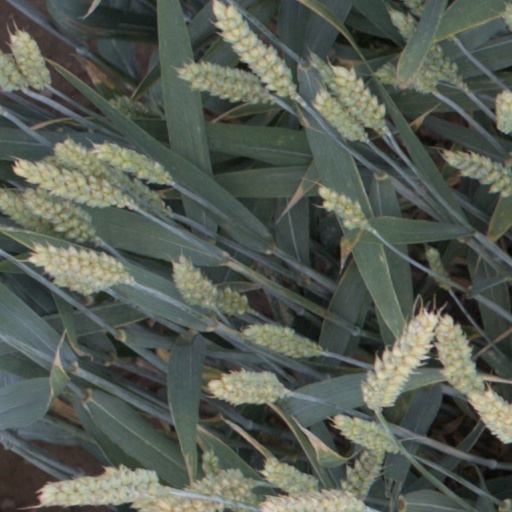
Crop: wheat